77th Division (Spain)

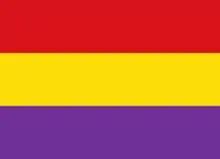
Military flag of the Popular Army

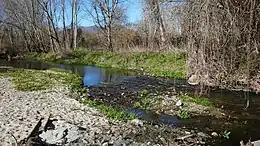
The Tordera River close to Sant Celoni where the 77th Division sought to establish a last line of resistance in a desperate effort to halt the enemy.

The 77th Division was a division of the Spanish Republican Army in the Spanish Civil War. It would be the last division of the loyalist forces to be formed.